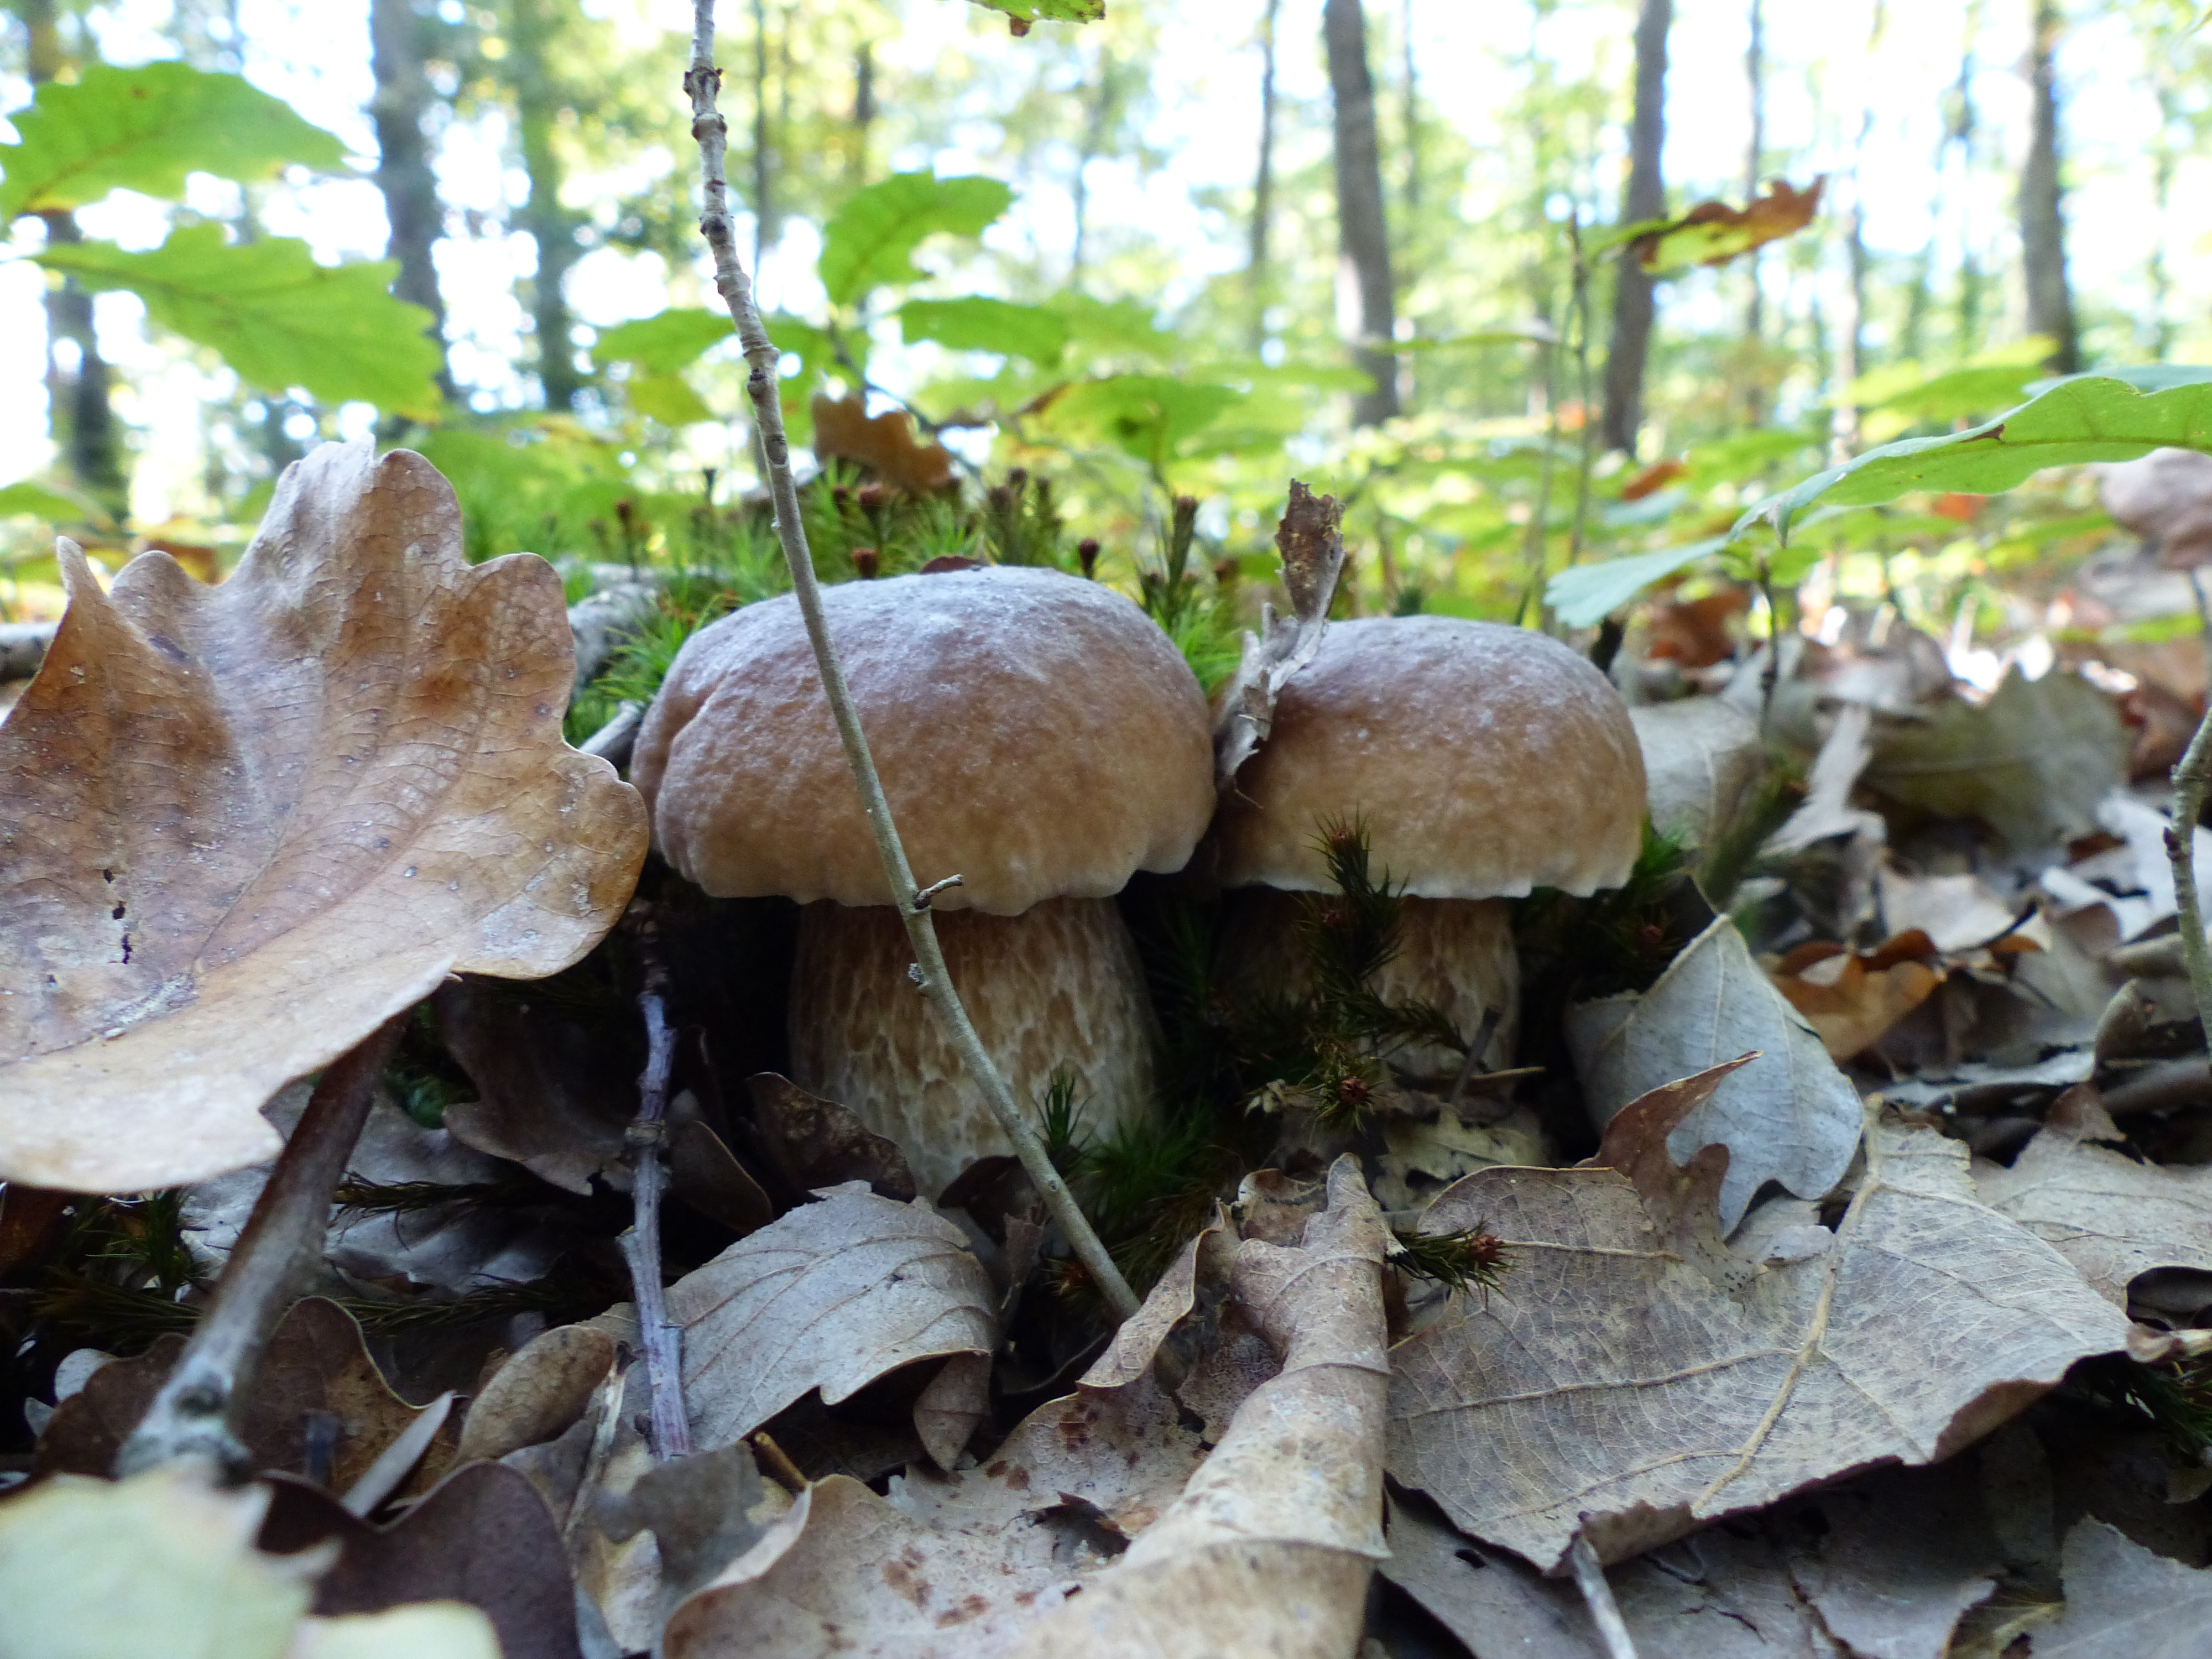
tree, nature, forest, wood, leaf, fall, collection, autumn, ride, mushroom, flora, season, trees, fungus, undergrowth, boletus, woodland, bolete, auriculariales, pick, agaricus, cep, oyster mushroom, edible mushroom, medicinal mushroom, agaricomycetes, agaricaceae, penny bun, auriculariaceae